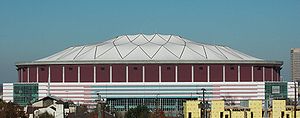
Georgia Dome
Georgia Dome
Georgia Dome er en sportsarena i Atlanta i Georgia, USA, der er hjemmebane for både NFL-klubben Atlanta Falcons og NBA-holdet Atlanta Hawks. Arenaen har plads til 71.228 tilskuere. Den blev indviet i 1992, hvor den erstattede Atlanta-Fulton County Stadium som hjemmebane for Atlanta Falcons.